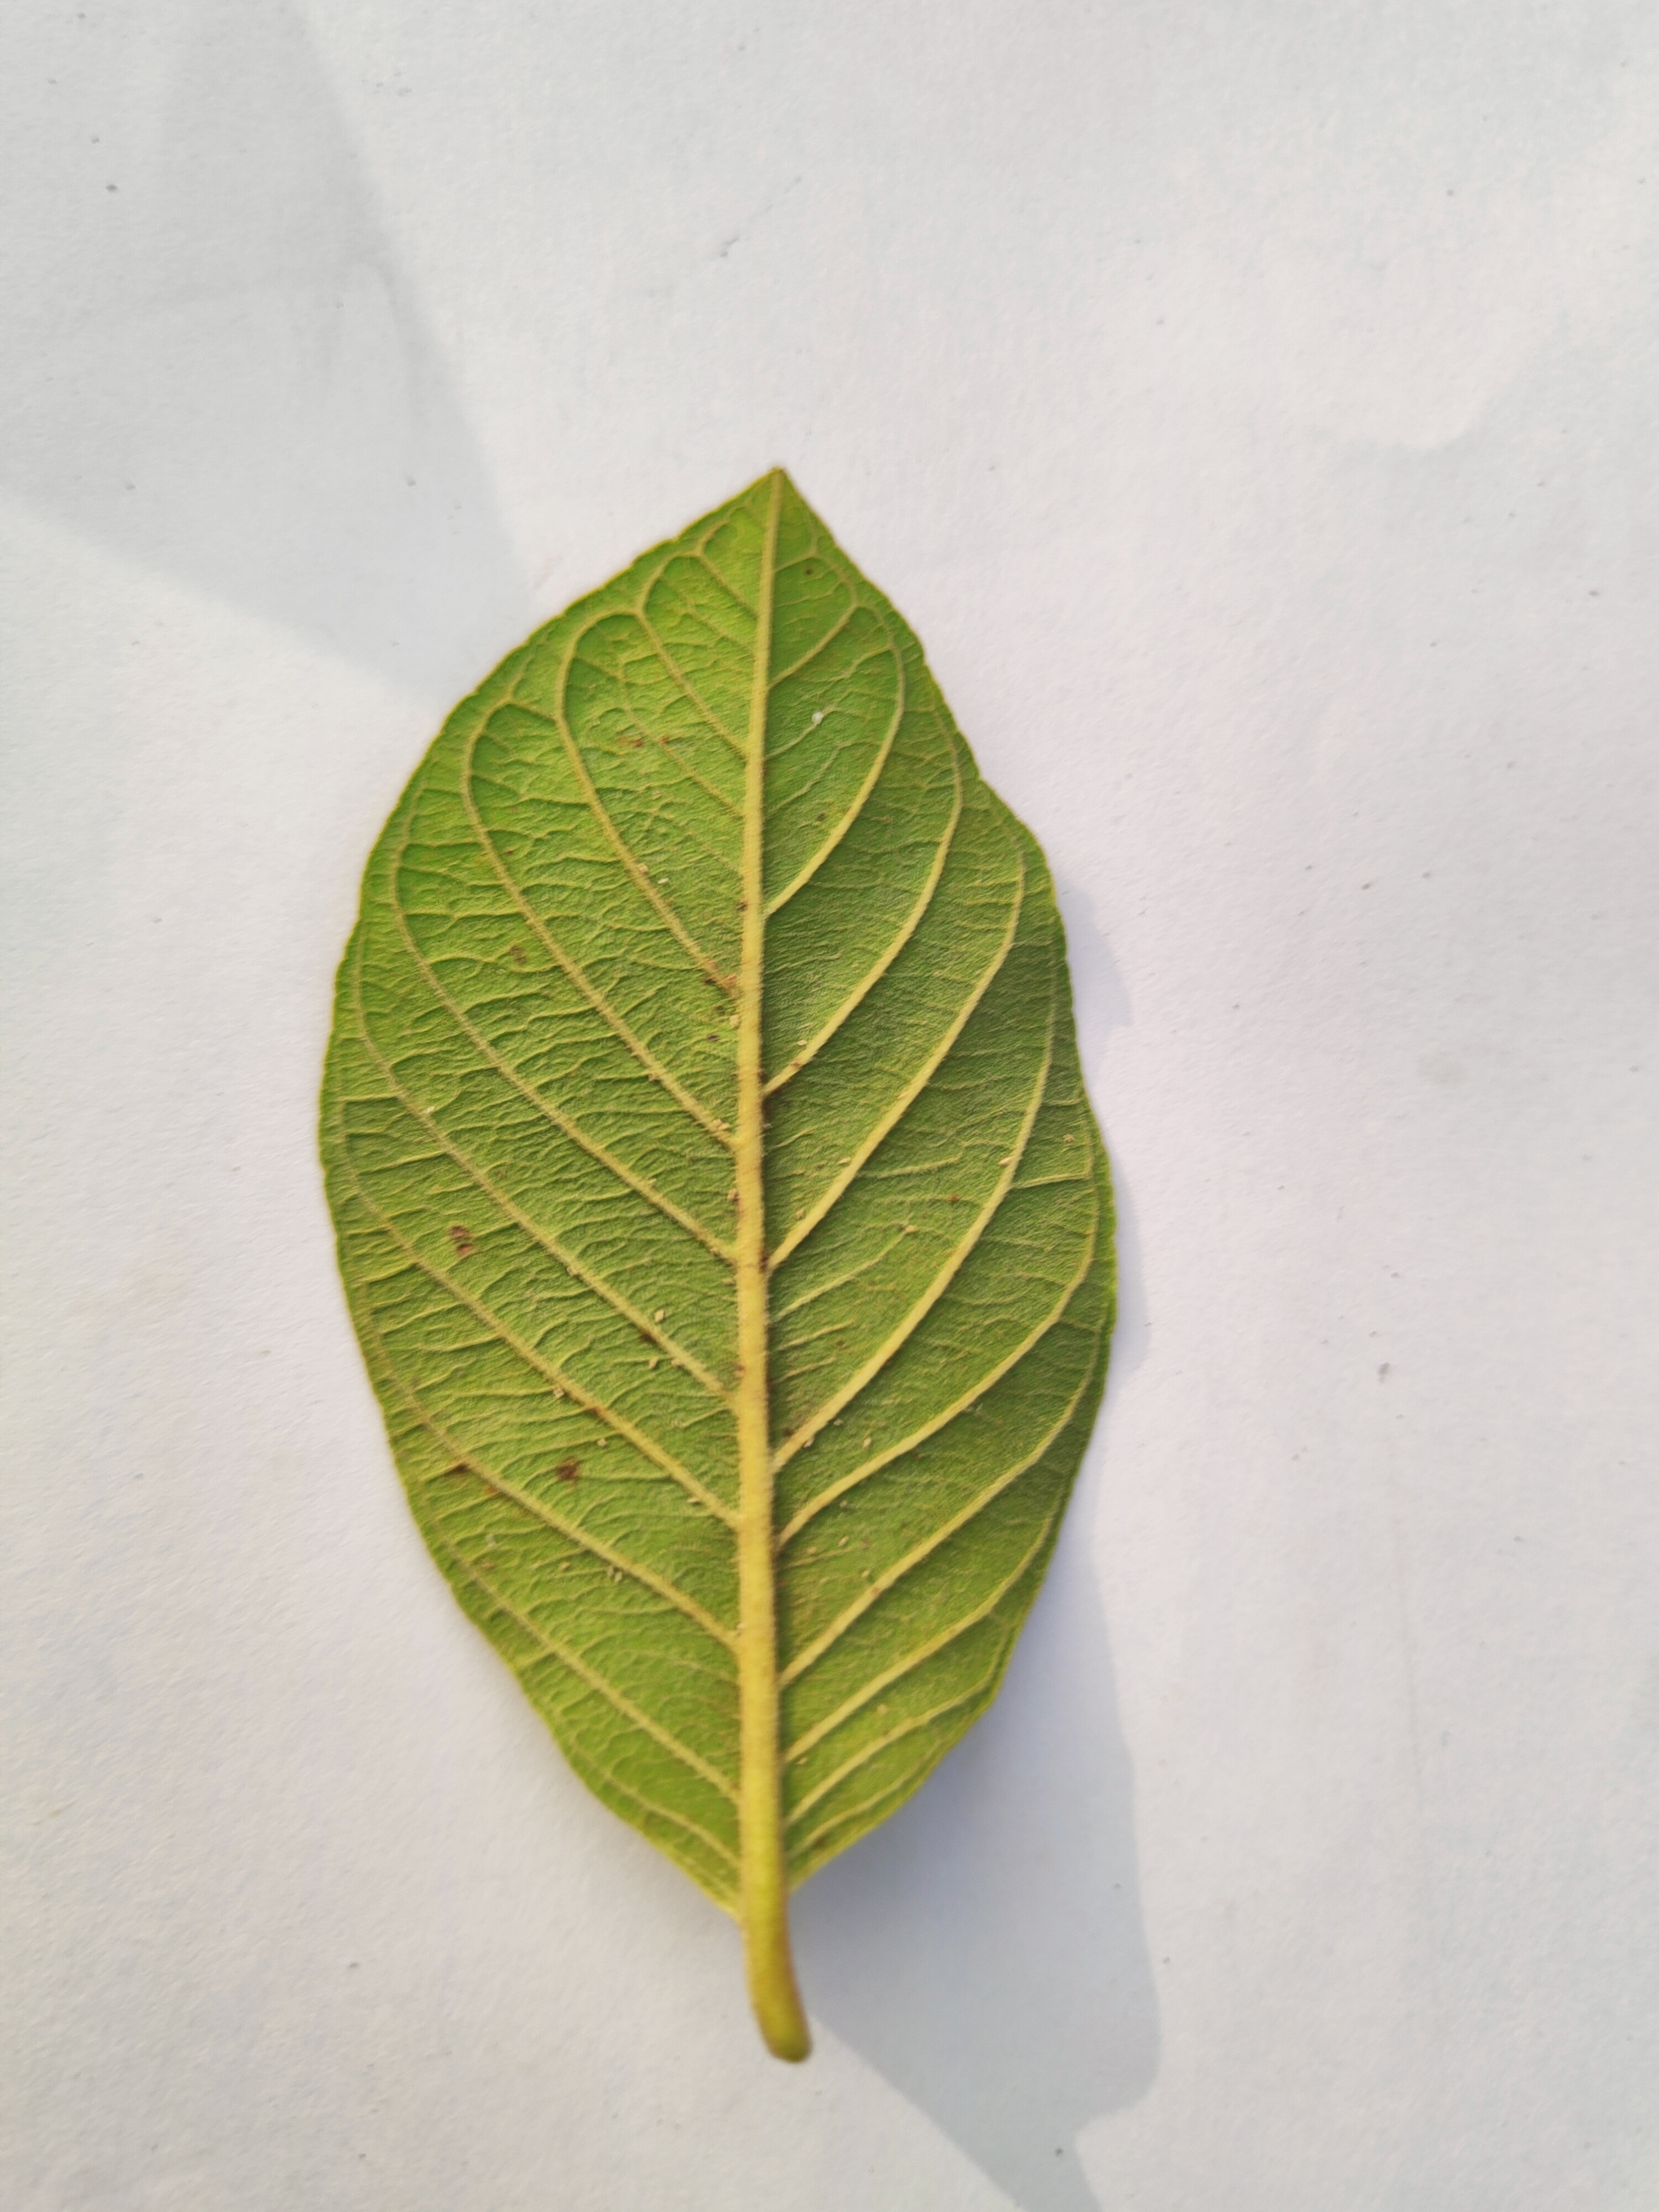
Leaf variety: Guava